John Risley Hall

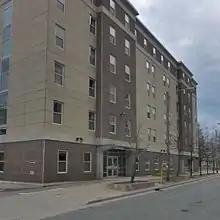
Risley Hall

John Risley Hall is a student residence building at Dalhousie University, Halifax, Nova Scotia. Opened in September 2004 after approximately one year of construction, it the newest of Dalhousie's traditional co-ed dormitory-style residences. It is located at 1233 LeMarchant Street at South Street.